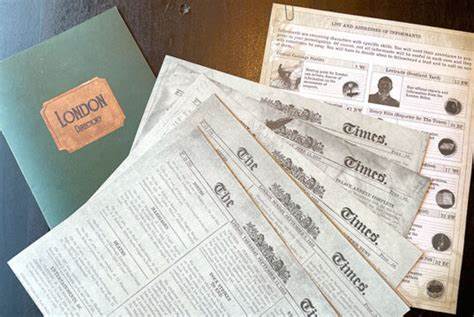
Waste category: paper